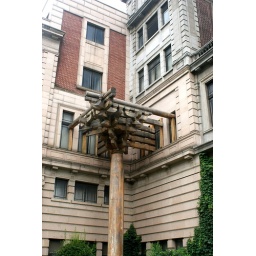
The building was constructed in 1933, as the clubhouse for the horse race course.